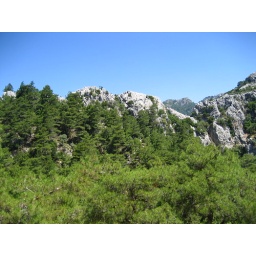
Fairly typical scenery around Marmaris - a lot of pine trees